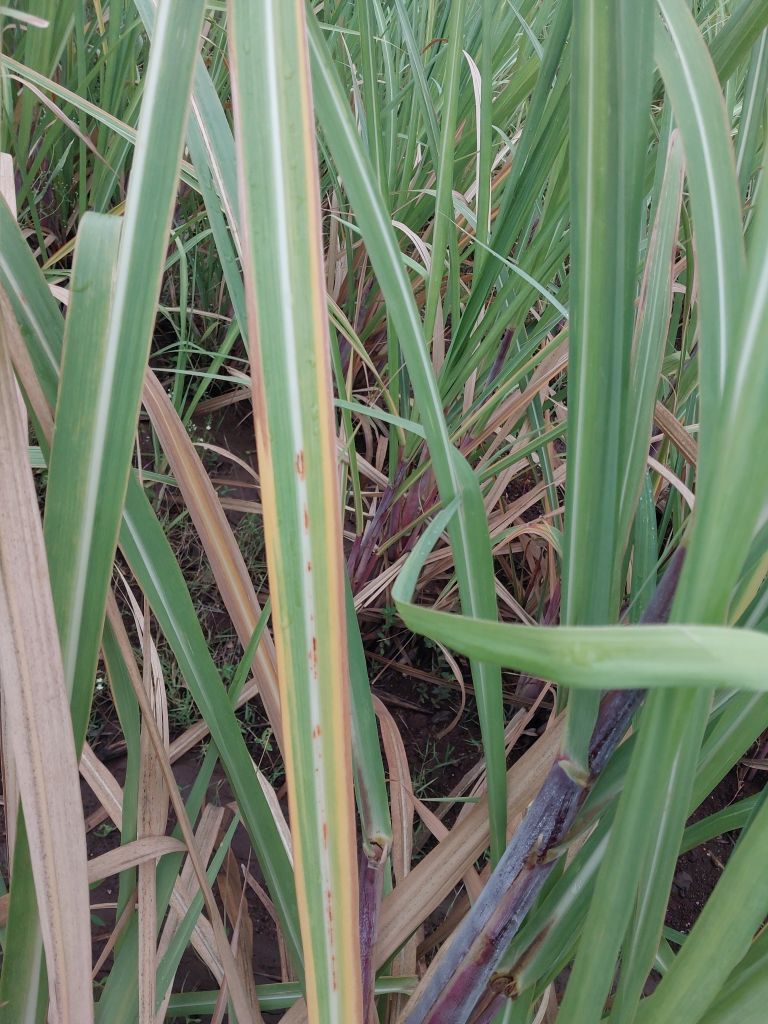
Label: Brown Spot